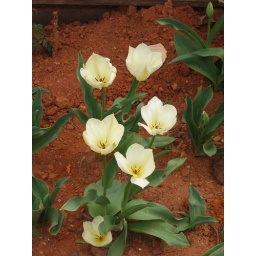
The reason why I won't let Tom finish the flower beds in the backyard! My tulips are blooming!!!